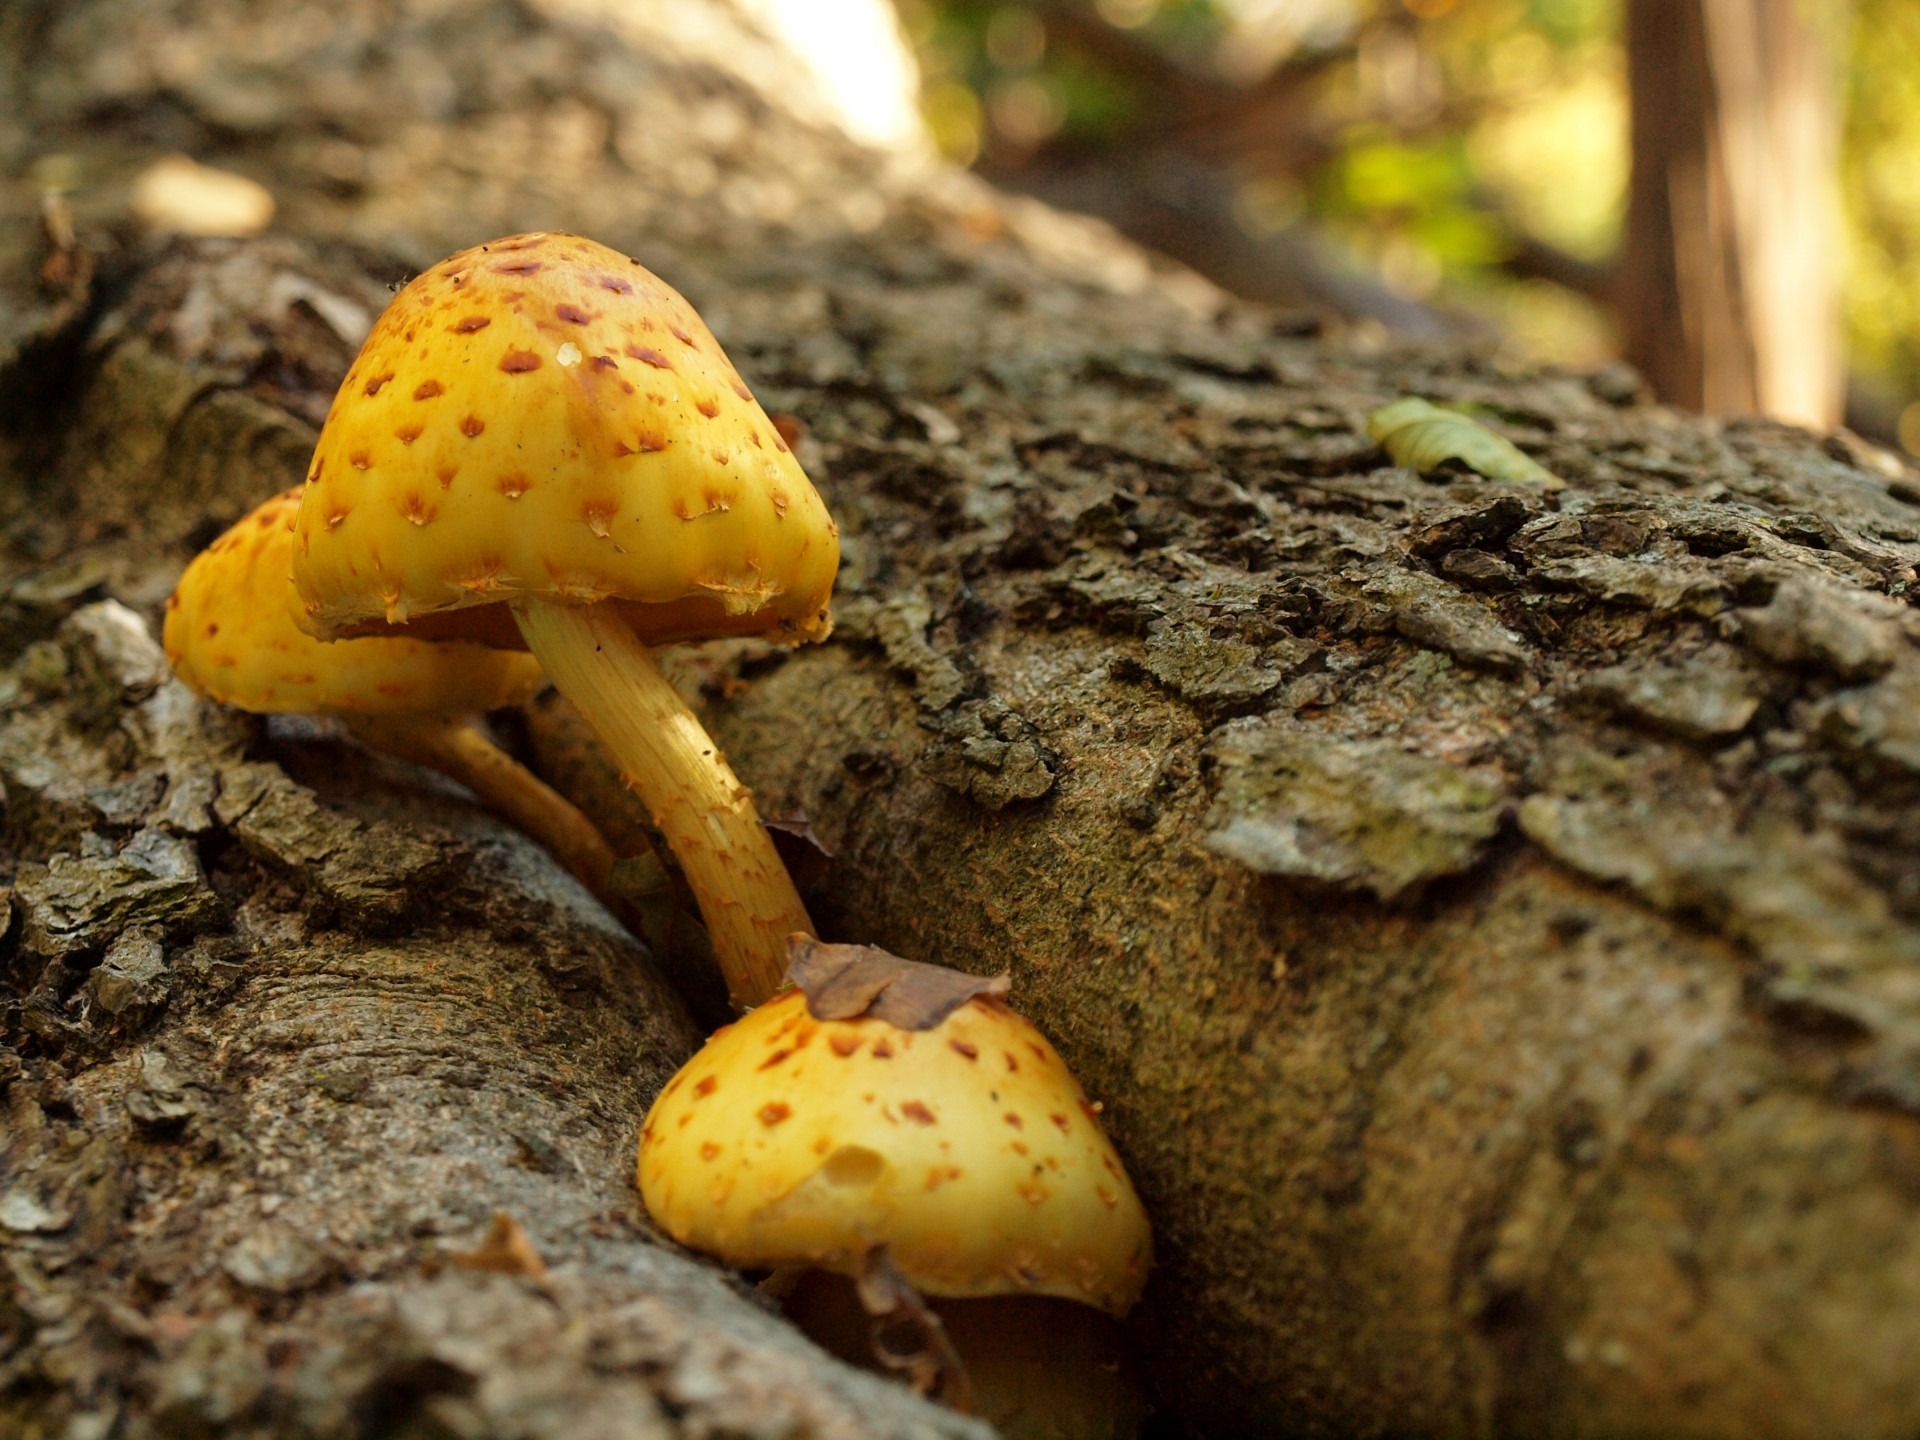
tree, nature, forest, shade, wildlife, autumn, soil, mushroom, yellow, flora, fauna, fungus, woods, fungi, bolete, macro photography, matsutake, edible mushroom, medicinal mushroom, penny bun